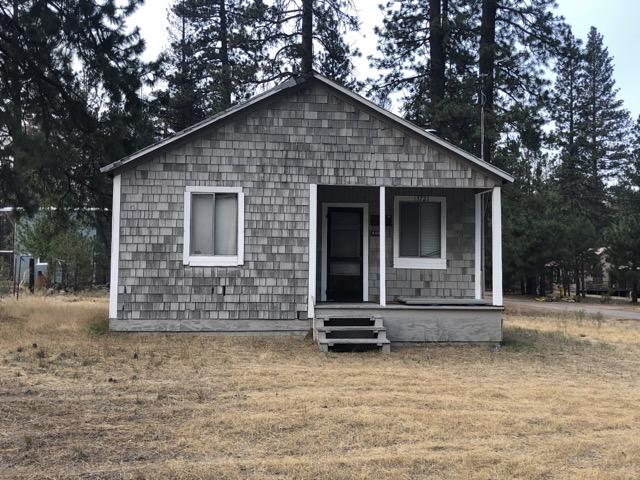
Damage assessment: no_damage